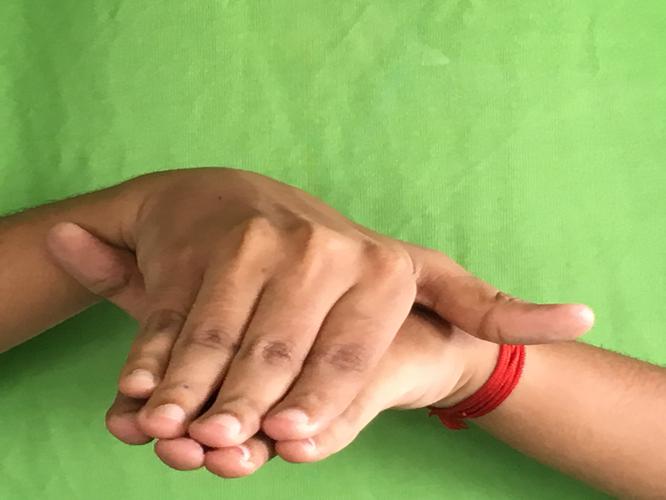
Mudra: Matsya
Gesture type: double_hand